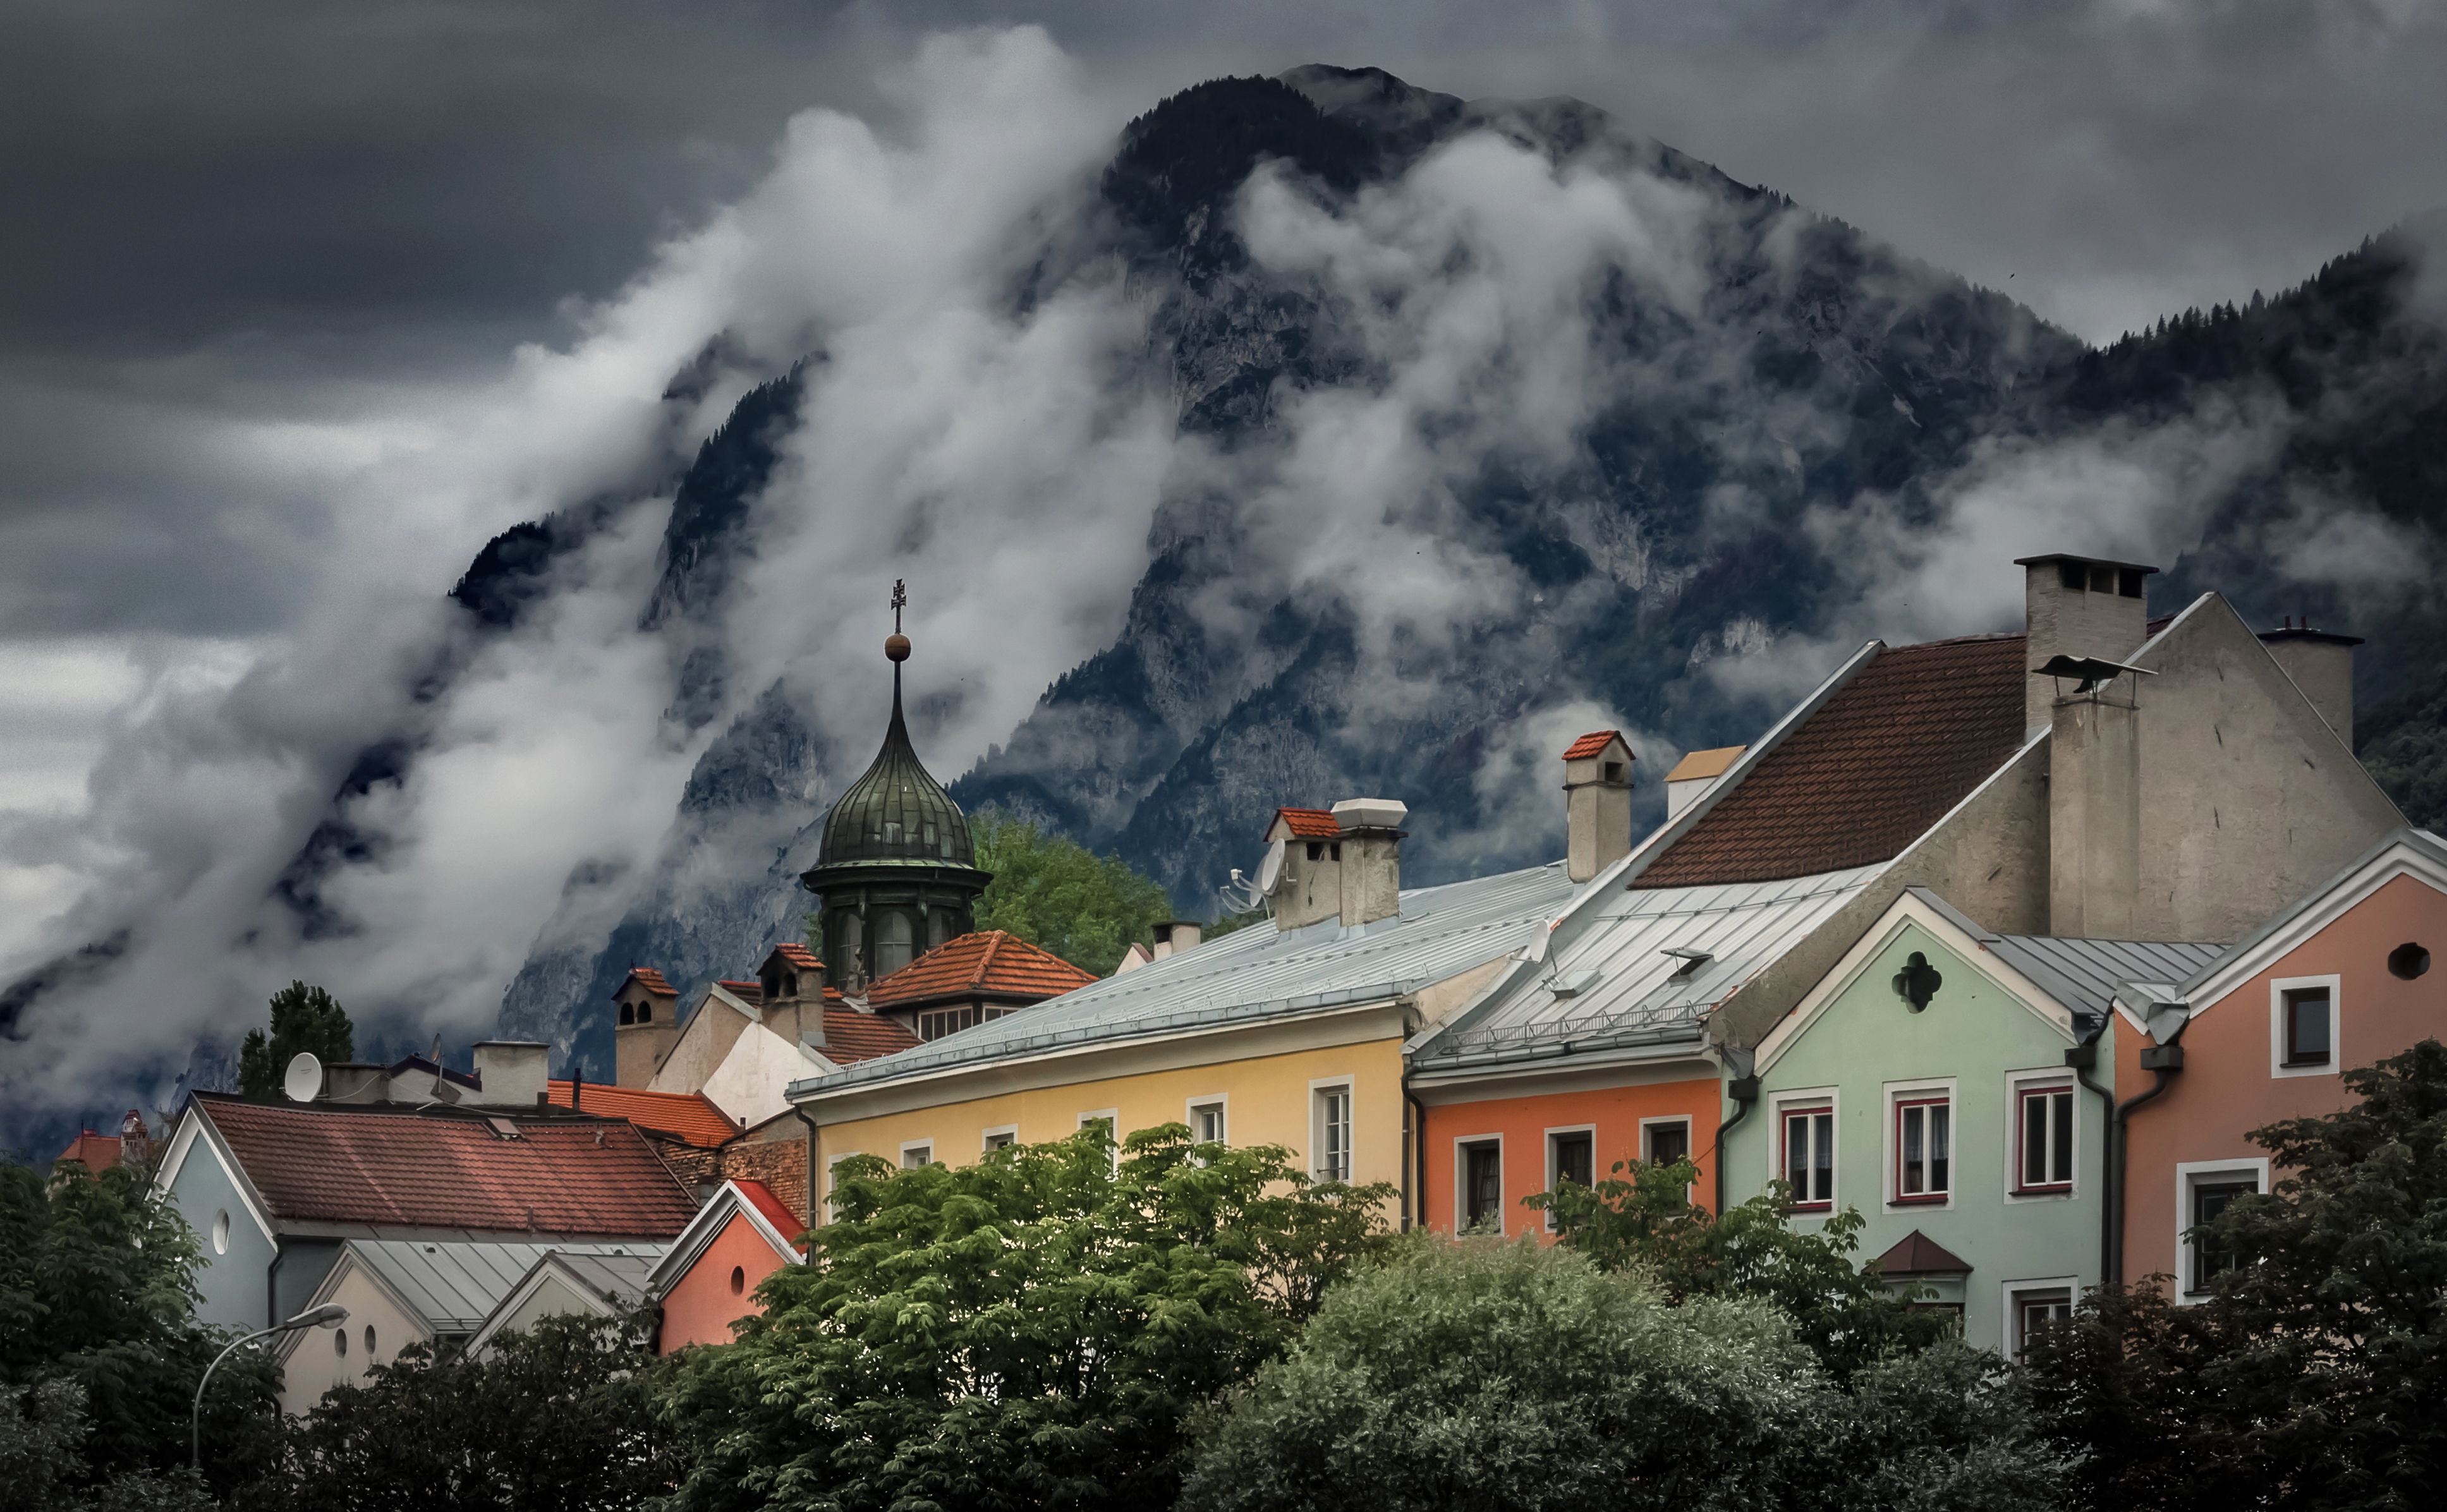
outdoor, mountain, snow, cloud, architecture, sky, house, mountain range, weather, austria, clouds, houses, tirol, sterreich, innsbruck, rural area